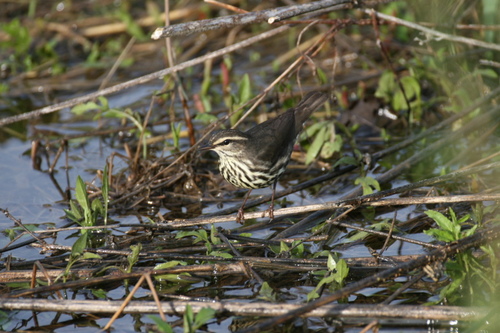
a small bird with long thin legs and a black and white belly and a back covered by brown feathers.
this bird is brown with white on its chest and has a very short beak.
a small bird with a dark gray crown and back and a striped chest and belly.
this bird has a speckled belly and breast with a short pointy bill.
small white black and grey bird with long black tarsus and medium brown beak
this bird has a yellow and dark brown/black striped breast, and yellow eyebrow patches.
a small brown bird, with stripes of white on its belly, white eyebrows, and a short thin bill.
this bird is white and black in color, with a skinny brown beak.
this bird is black with white and has a very short beak.
the small bird has a mix of brown and beige feathers on its chest and beige supercilliary feathers.
Species: Northern Waterthrush